Nikon Chronicle

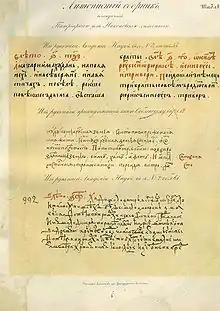
A page from the "Nikon Chronicle"

The Nikon Chronicle is a compilation of Russian chronicles undertaken at the court of Ivan the Terrible in the mid-16th century. The compilation was named after Patriarch Nikon of Moscow, who owned a copy. In the 18th century, it was published under the name The Russian Chronicle According to Nikon's Manuscript.